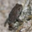
Label: frog